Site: brandenburg
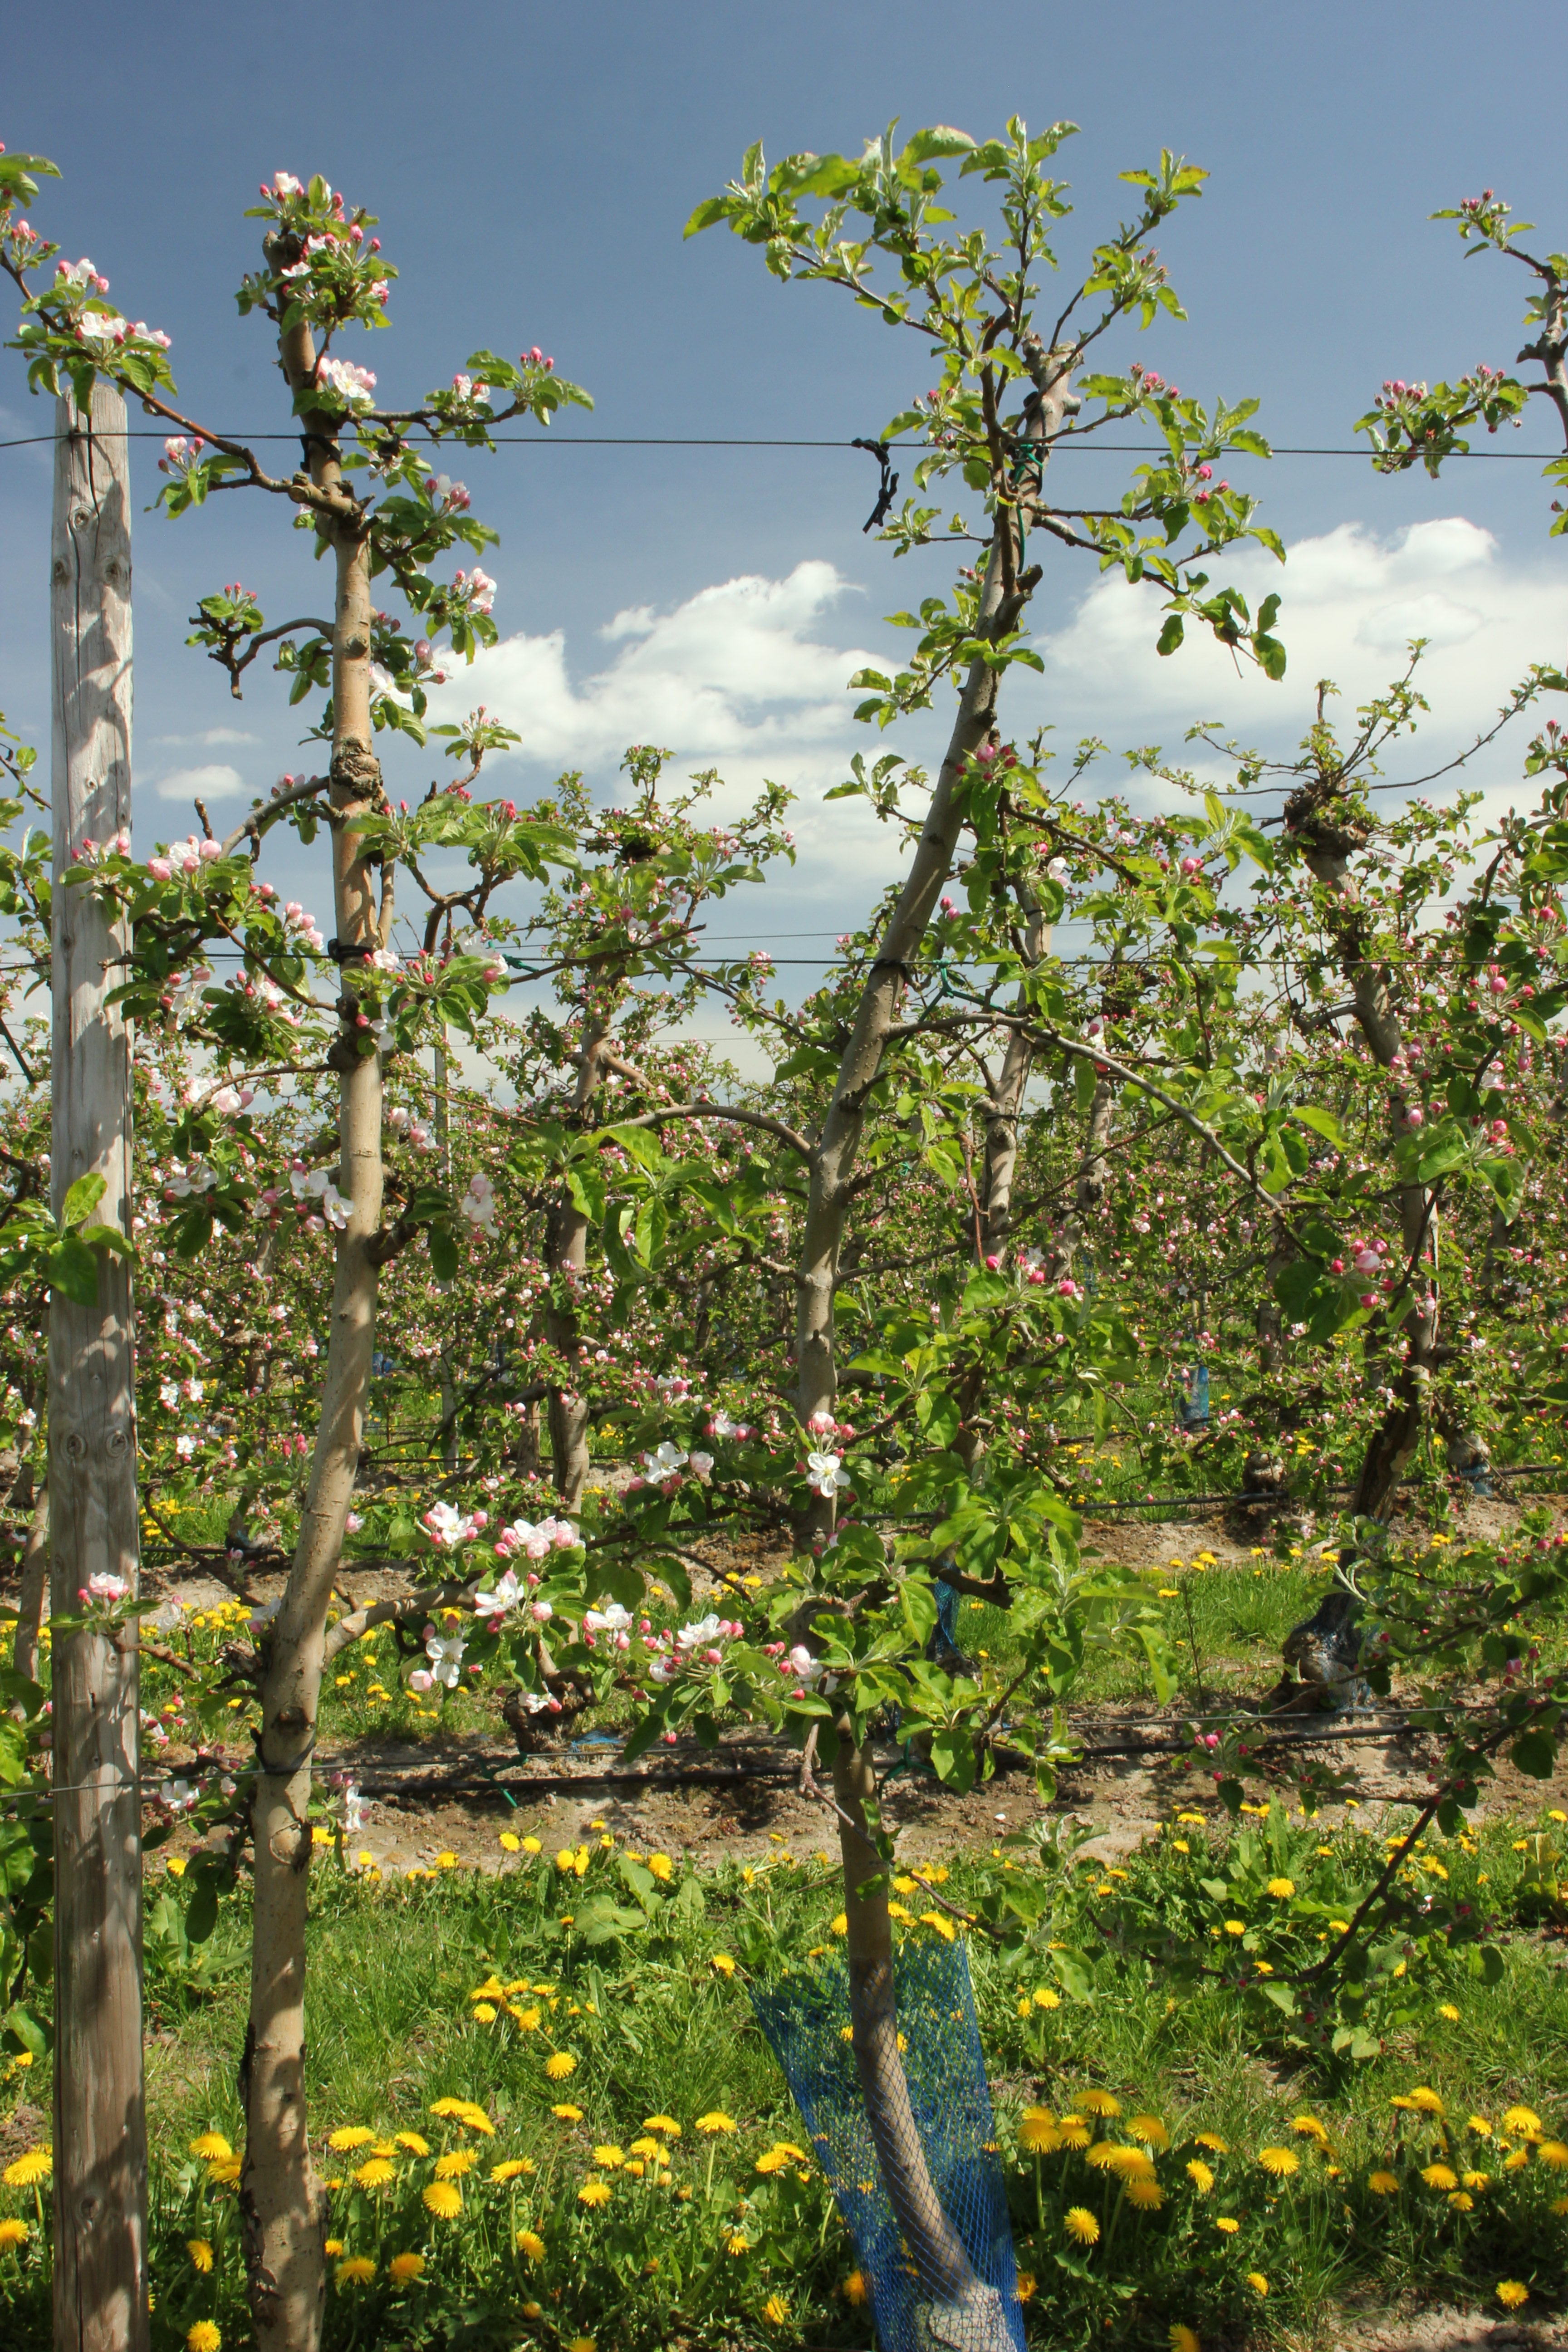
Growth stage (BBCH 57): Inflorescence emergence